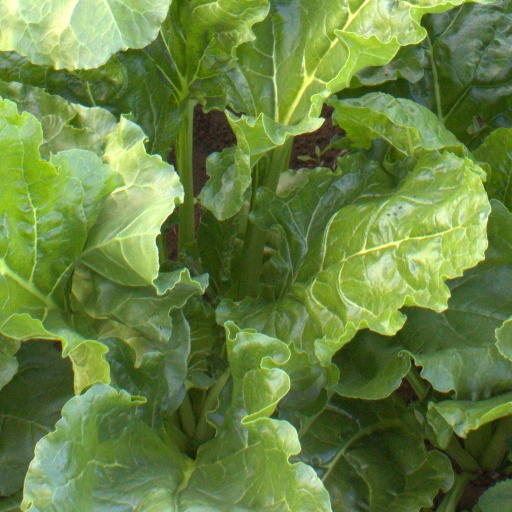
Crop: sugar beet